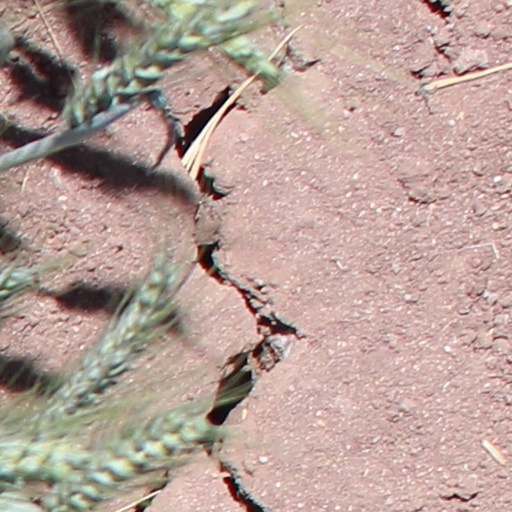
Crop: wheat